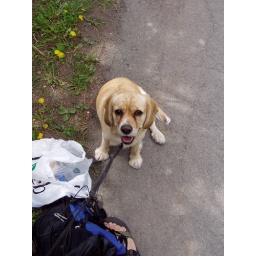
We shared some water earlier, but really he wanted the buns that ere in the bag more.